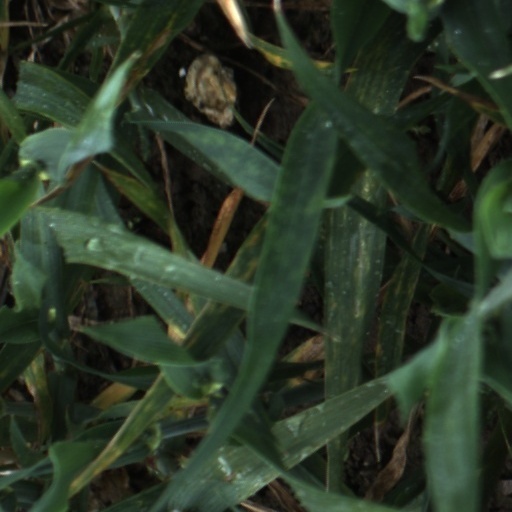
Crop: wheat